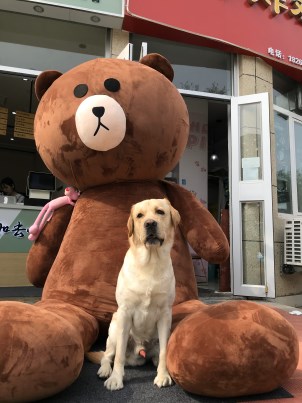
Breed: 3580-n000122-Labrador_retriever